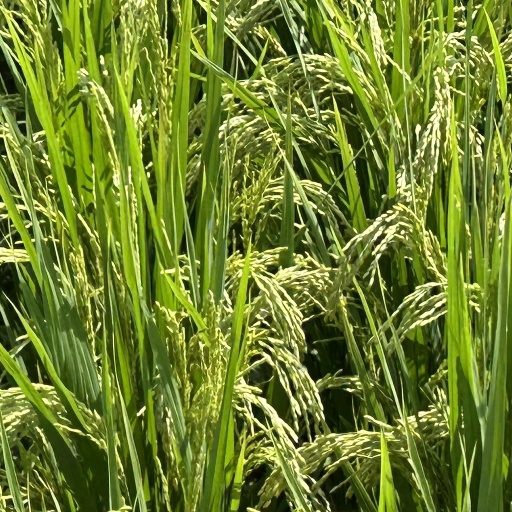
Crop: rice